Belsen trials

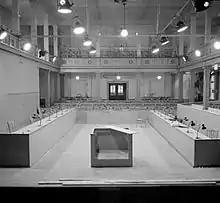
Interior shot of the court room ten days before the start of the trial

The trial lasted 54 days in court. It began on 17 September with the indictment and the opening speech for the prosecution. Brigadier Glyn Hughes was the first witness for the prosecution on 18–19 September.